Hybrid rail

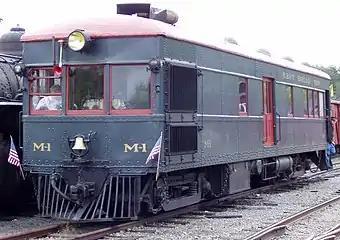
Lightweight diesel multiple units (informally referred as "Doodlebugs") were popular in North America during the early 20th century

Canada and Mexico maintain rail vehicle safety and crashworthiness standards, but differ from the United States' FRA regulations and are generally less stringent. In Canada, crashworthiness is regulated by Transport Canada under the Railway Safety Act, using standards from the Canadian Standards Association and international frameworks such as European EN standards. Lighter European-style trainsets are permitted following performance-based assessments. In Mexico, the Agencia Reguladora del Transporte Ferroviario (ARTF) oversees rail safety; however, regulations are less formalized, with equipment approvals typically based on UIC or European standards and governed by technical specifications in procurement contracts rather than a unified national code.